Alice Ducasse

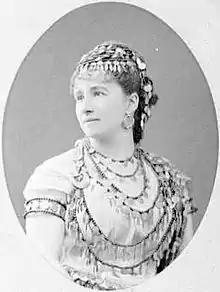
Alice Ducasse in 1875

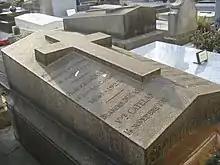
Grave in Montmartre Cemetery.

Anne-Elisa Alice Ducasse, was born in Valparaíso, Chile, on May 20, 1841, and died December 4, 1923, in Paris in the 9th arrondissement. She was an opera singer and teacher active in Paris.